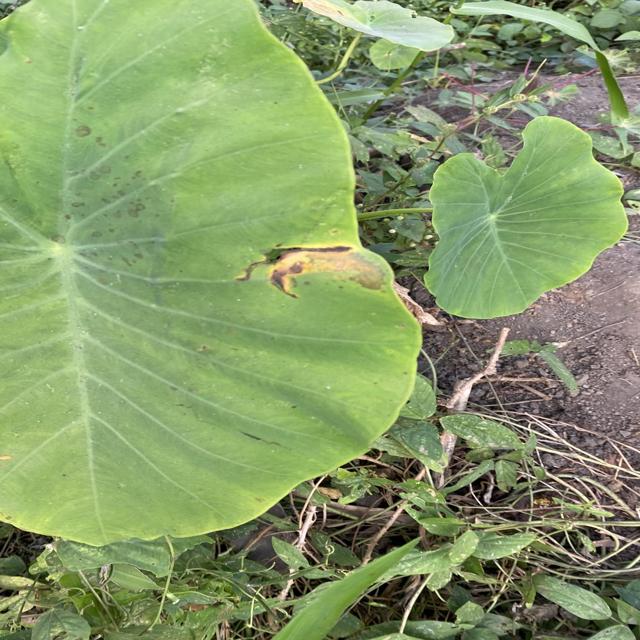
Label: Early_Blight